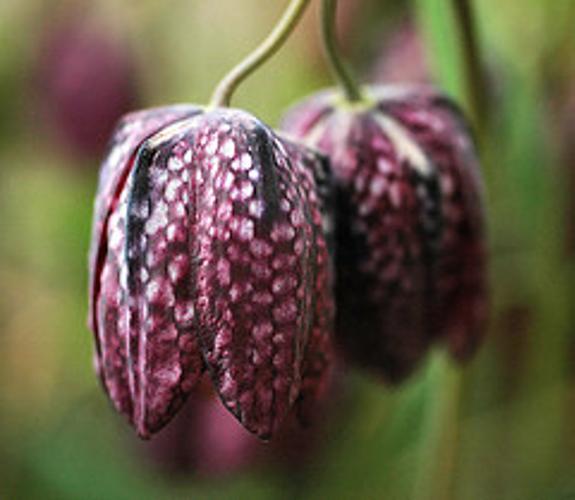
Label: fritillary